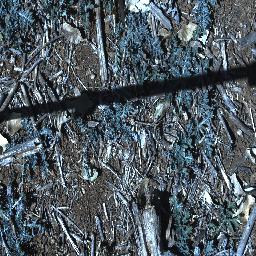
Label: parthenium